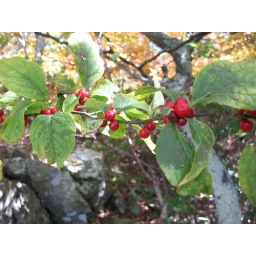
red berries near Betty's rock